Karstadt München Bahnhofplatz

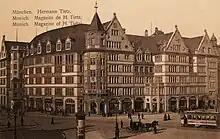
Historical view of the department store that was designed by Max Littmann and Hermann Tietz at the Munich Bahnhofvorplatz 7, postcard from 1909

The traditional, historically protected department store was built between 1904 and 1905 according to designs by the Munich architect Max Littmann for the department store chain Hermann Tietz, opposite the Hauptbahnhof, and opened on 14 March 1905. In the design of the building, Littmann used elements of the German Renaissance, following the historicizing taste of the time. The former department store Tietz is a five-storey hipped roof construction with protrusions, stair towers, gables and dormers. It was built in a skeletal steel construction with reduced historicizing façade structures, partly with muschelkalk. The sculptural façade decoration is by Julius Seidler, Jakob Bradl and Fidel Enderle.